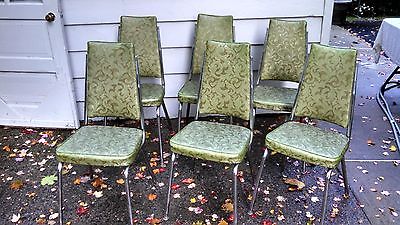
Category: chair